Anson Lo

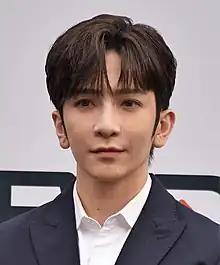
Anson Lo in 2023

Anson Lo Hon-ting (born 7 July 1995) is a Hong Kong singer, dancer and actor. In 2018, Anson Lo made his debut as a member of the Hong Kong boy group Mirror. Anson Lo made his solo debut in February 2020 with his first single "A Lifelong Mission" (一所懸命). In 2021, he won the Best New Asian Artist Award at the 2021 Mnet Asian Music Awards (MAMA).